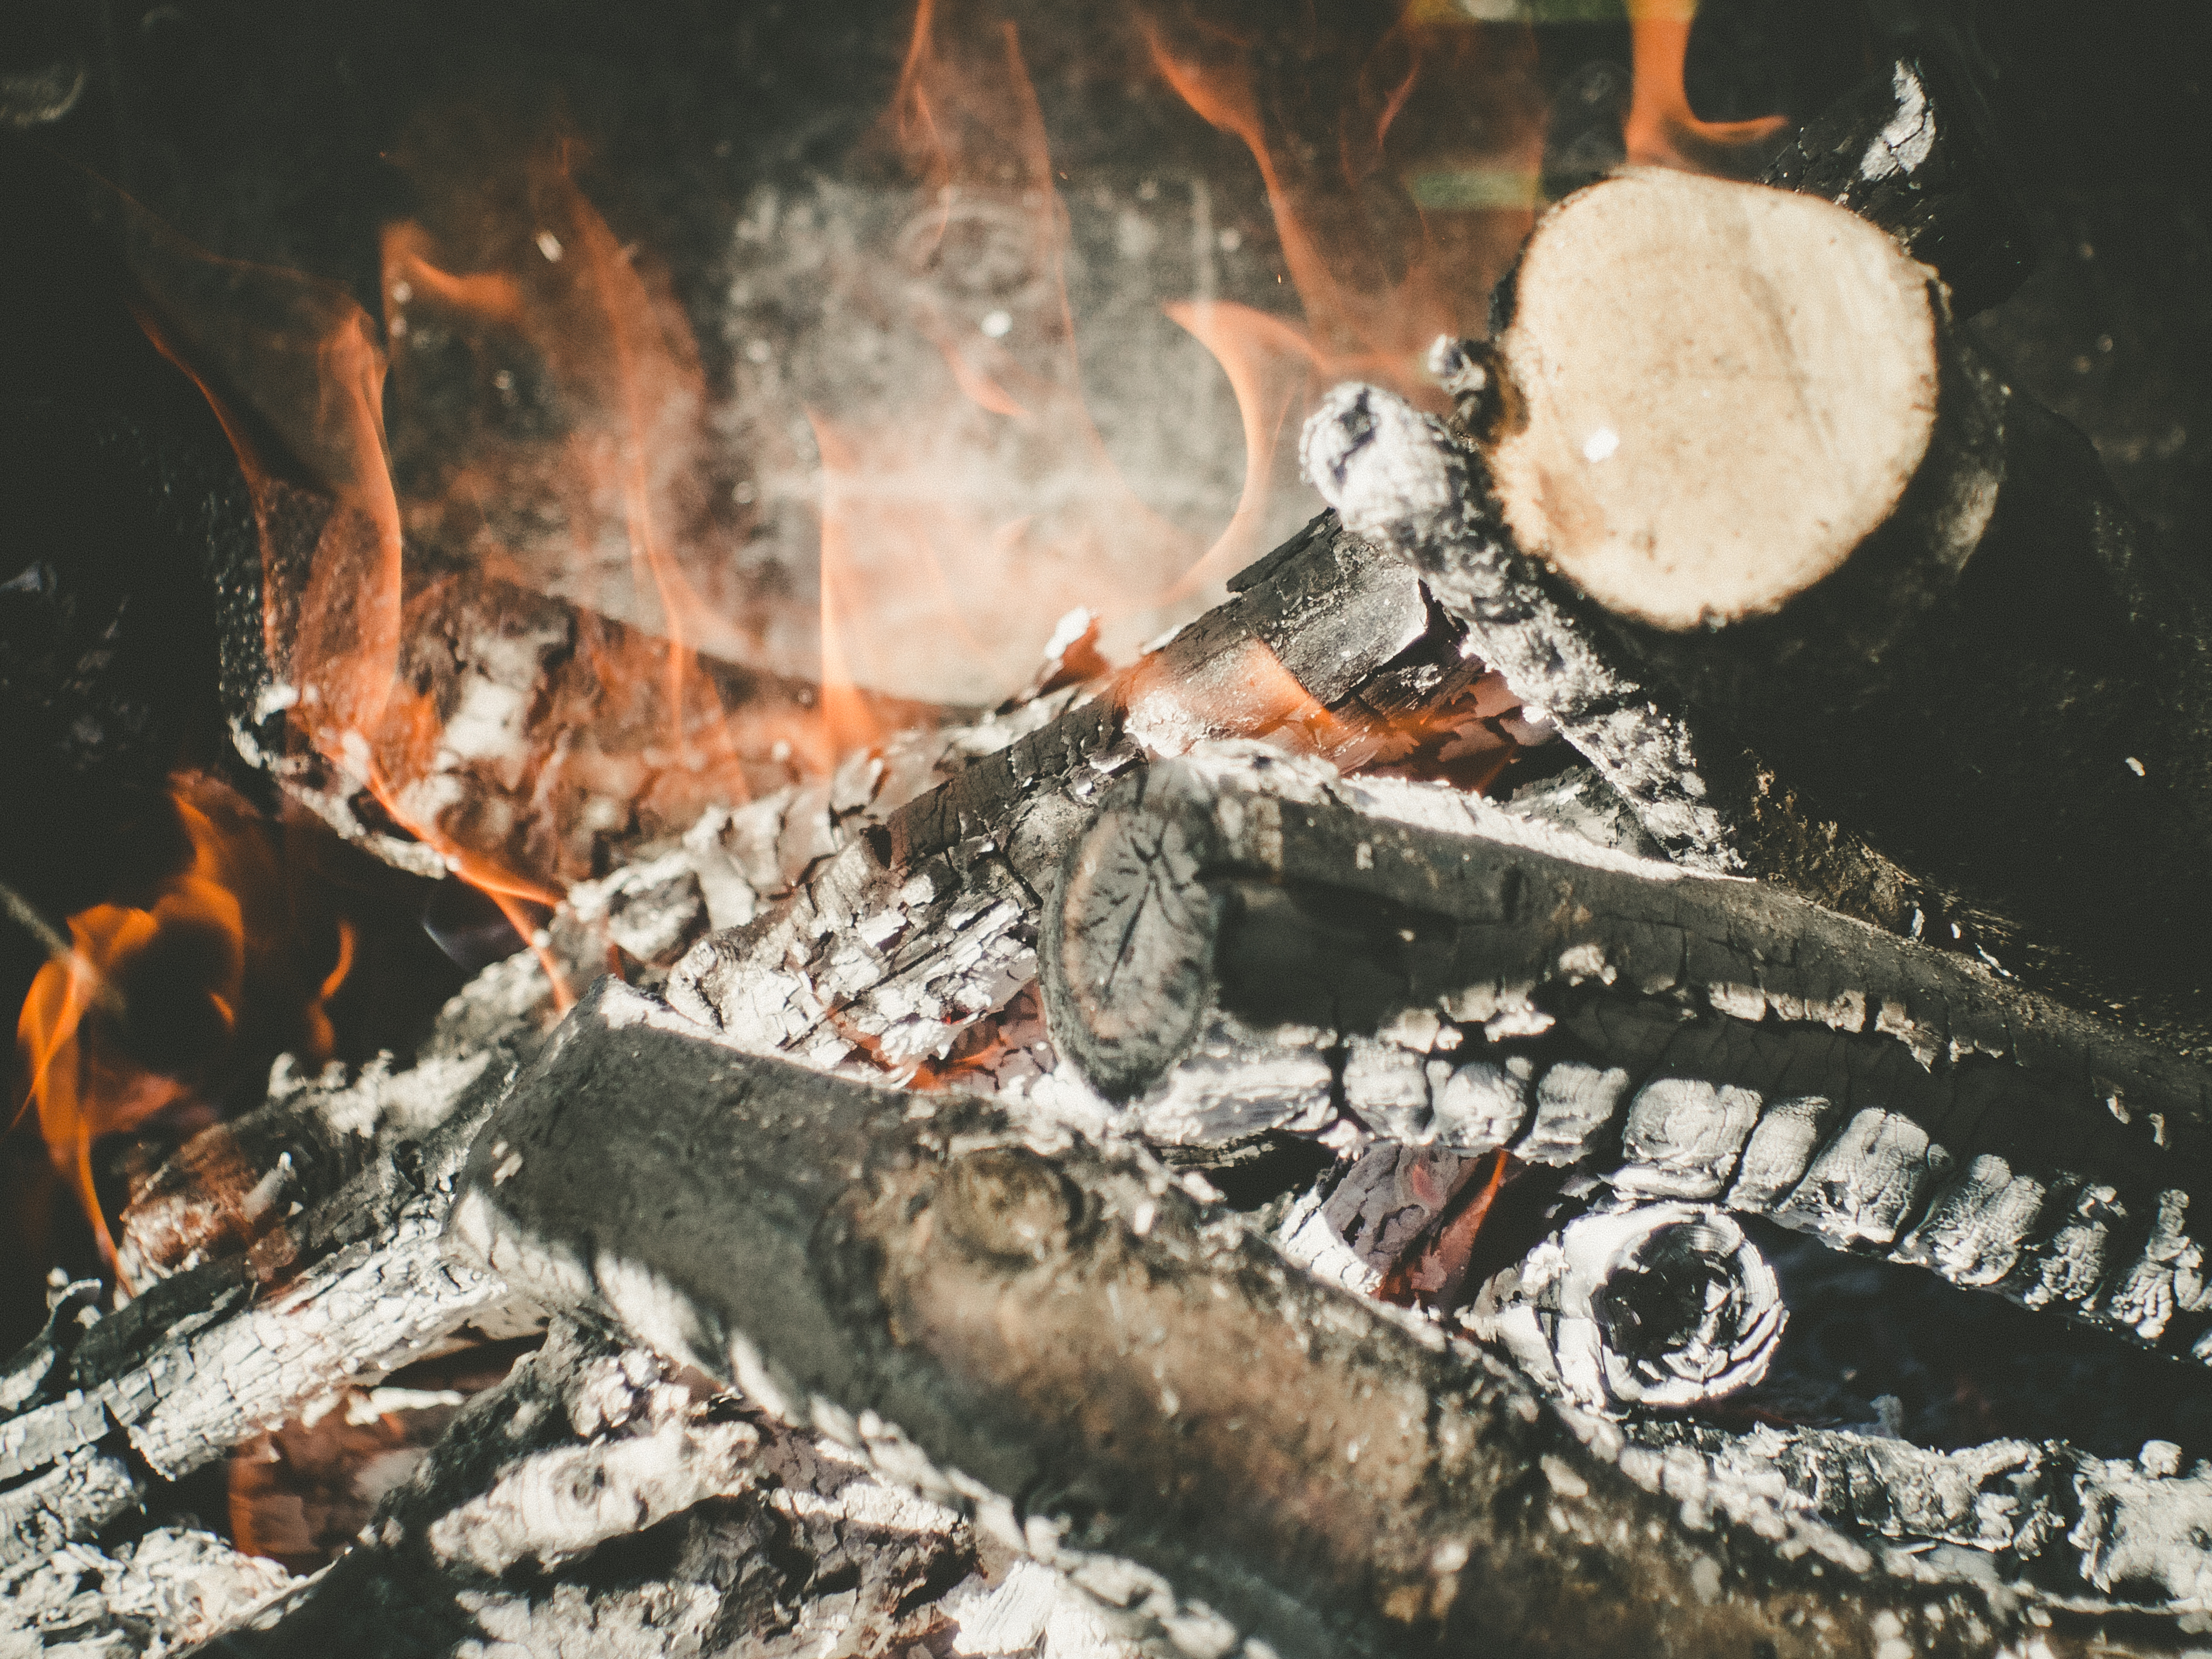
wood, ash, animal source foods